Lady Cynthia

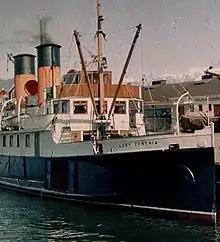

Following reconstruction, "Lady Cynthia" reached Vancouver BC on August 22, 1925. The company placed the ship on the route from Vancouver to Powell River under Capt. Alfred E. Dickson, the company's most senior master for the first trip. Afterwards, Capt. John Boden was placed in command. Starting in the 1920s, "Lady Cynthia" was employed on excursions to Bowen Island, where the Union Steamship company owned and operated a popular resort. Other Howe Sound ports of call included Porteau, Anvil Island, Britannia, Woodfibre, Squamish, Keats Island, Grantham’s Landing, and Gibson’s Landing. “Sunshine Coast” ports of call included Gower Point, Wilson Creek, Robert’s Creek, Selma Park, Halfmoon Bay, Buccaneer Bay, Pender Harbour, Savary Island, Powell River, and Cortez Island, and Stuart Island.